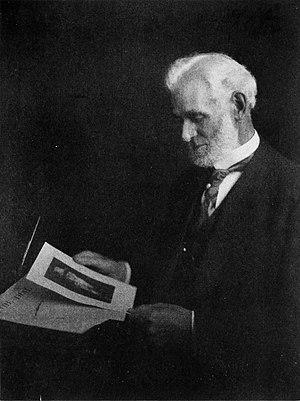
Francis Fisher Browne, né le 1ᵉʳ décembre 1843 à Halifax dans le Vermont et mort le 11 mai 1913 à Santa Barbara en Californie, est un journaliste, critique littéraire et poète américain.